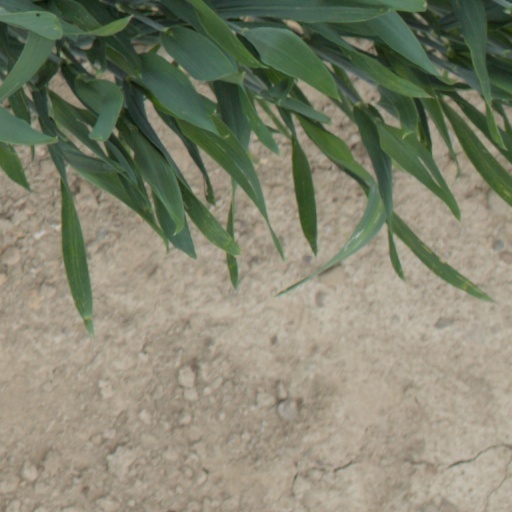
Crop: wheat